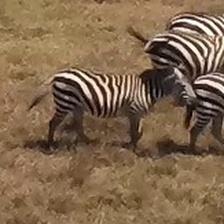
Pose orientation: right